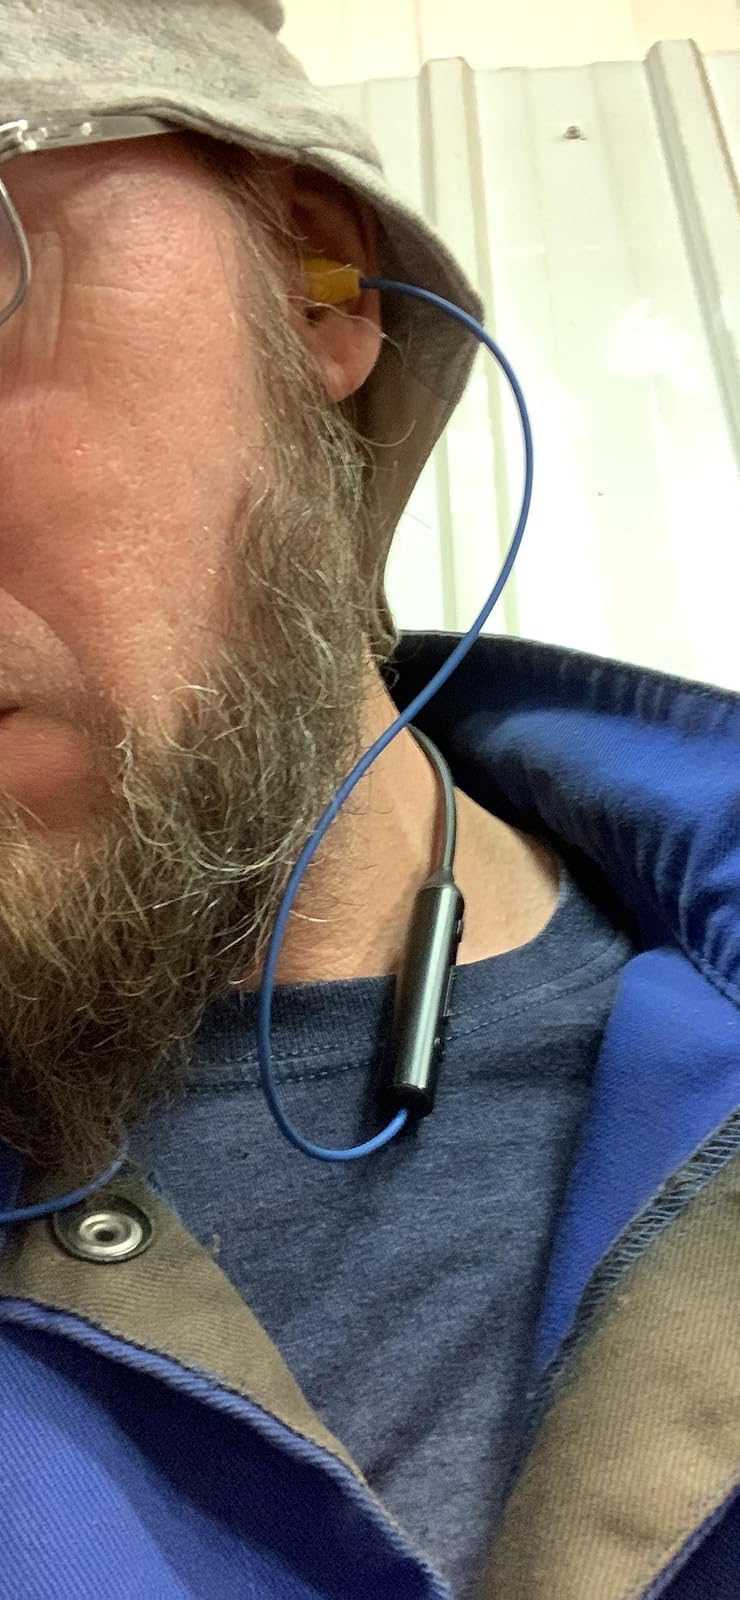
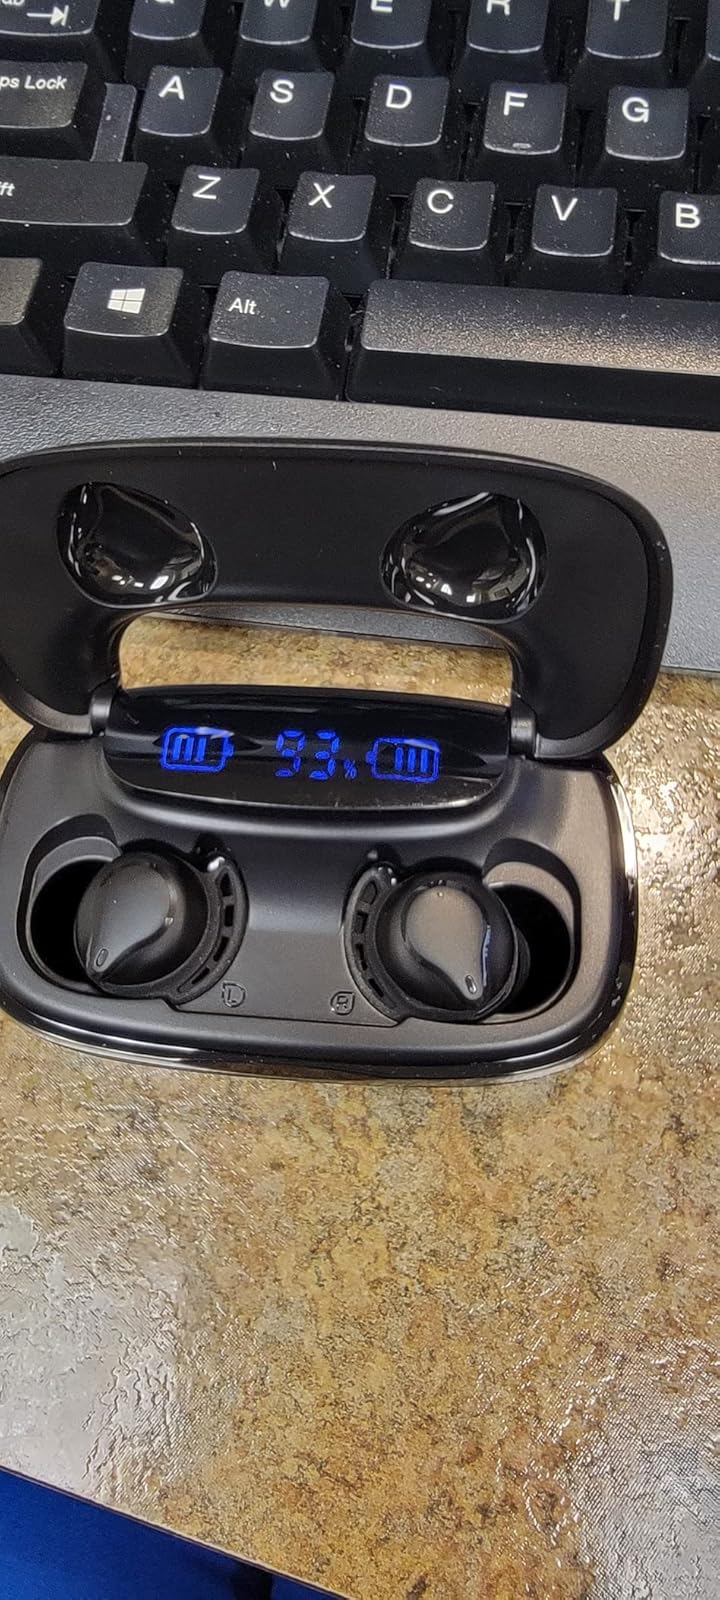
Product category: earbuds
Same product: no